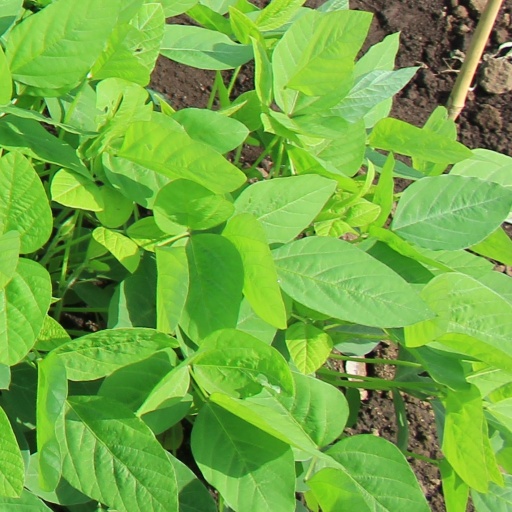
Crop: soybean